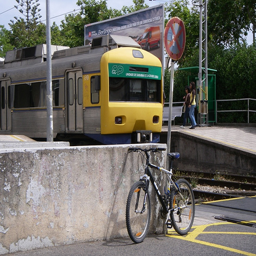
The train is traveling down the railroad in the city.
a train stopped at an outside train station
The bicycle is parked close to the train.
A bike parked next to a silver and yellow train.
People standing on a platform awaiting public transportation.